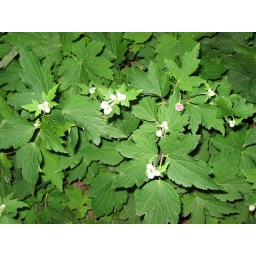
Japanese Anenome. Perennial. Mounds of white or pink flowers. Blooms in late summer or fall. Prefers some shade in late afternoon.